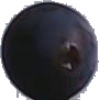
Label: Grape Blue 1